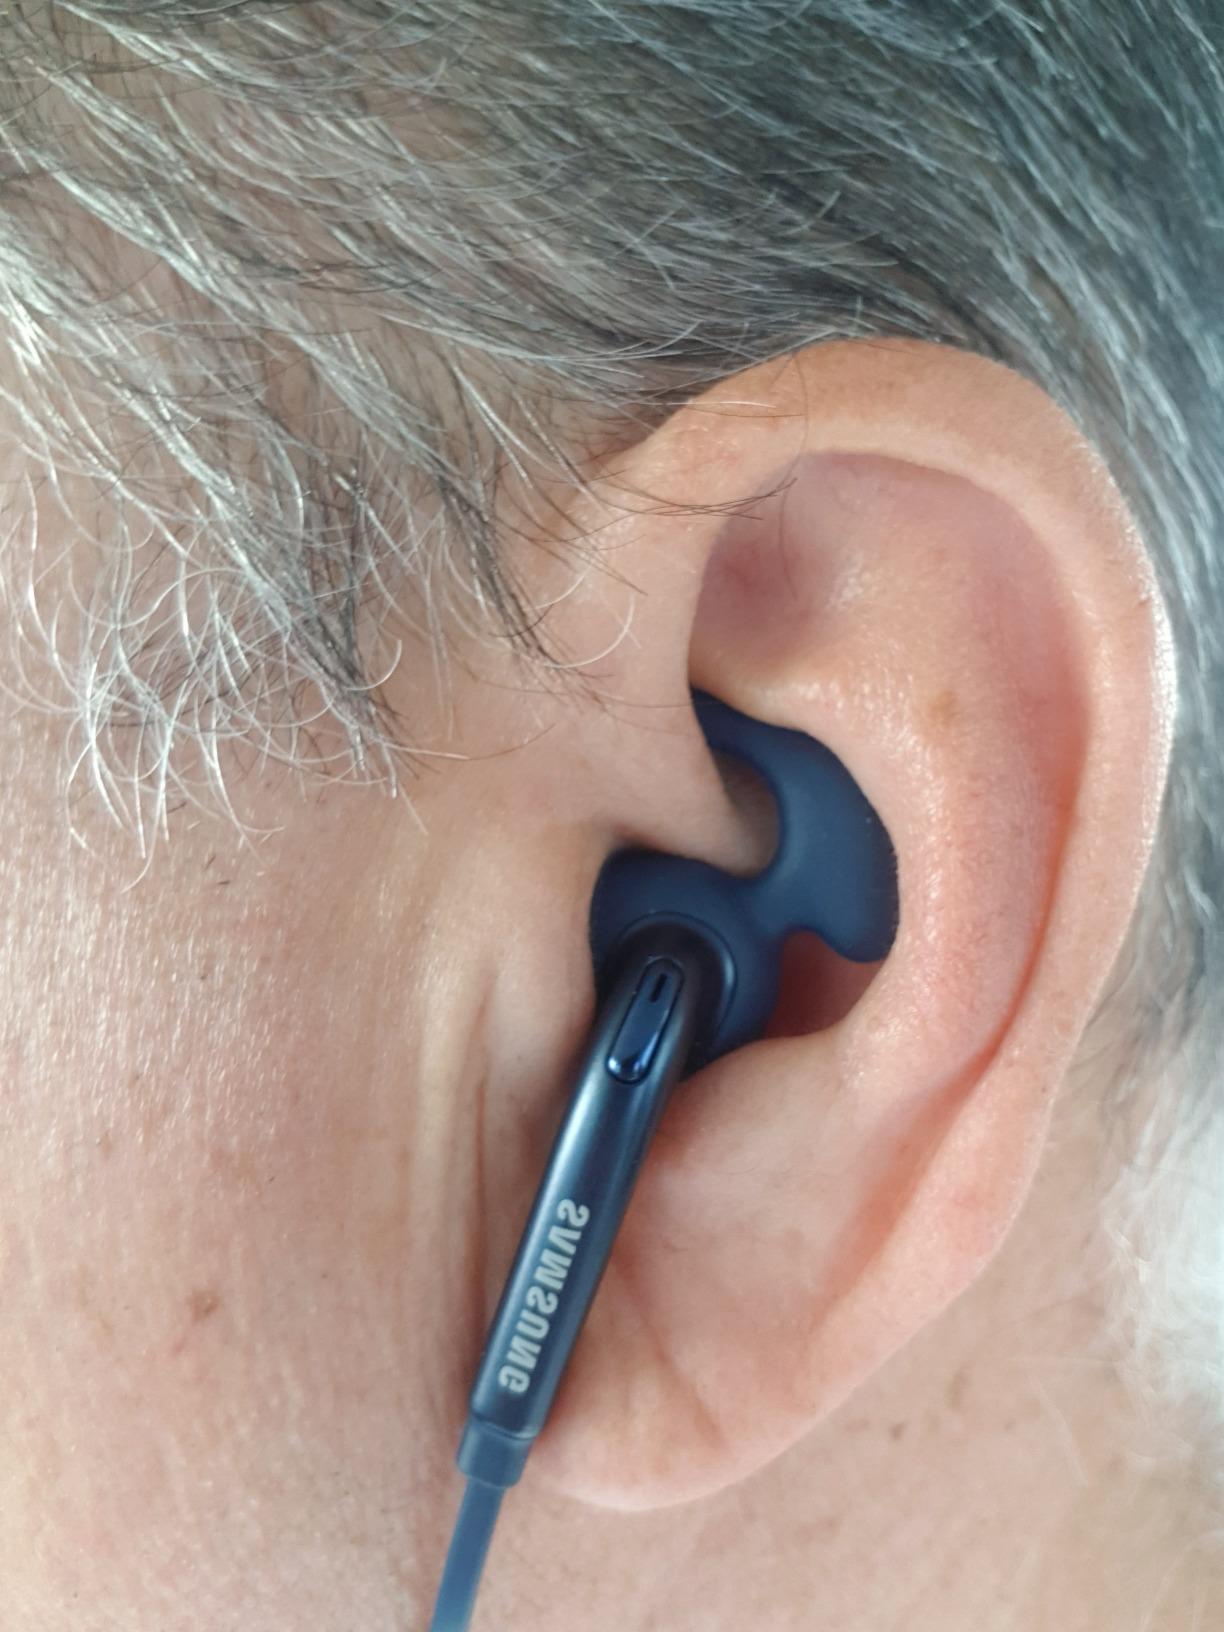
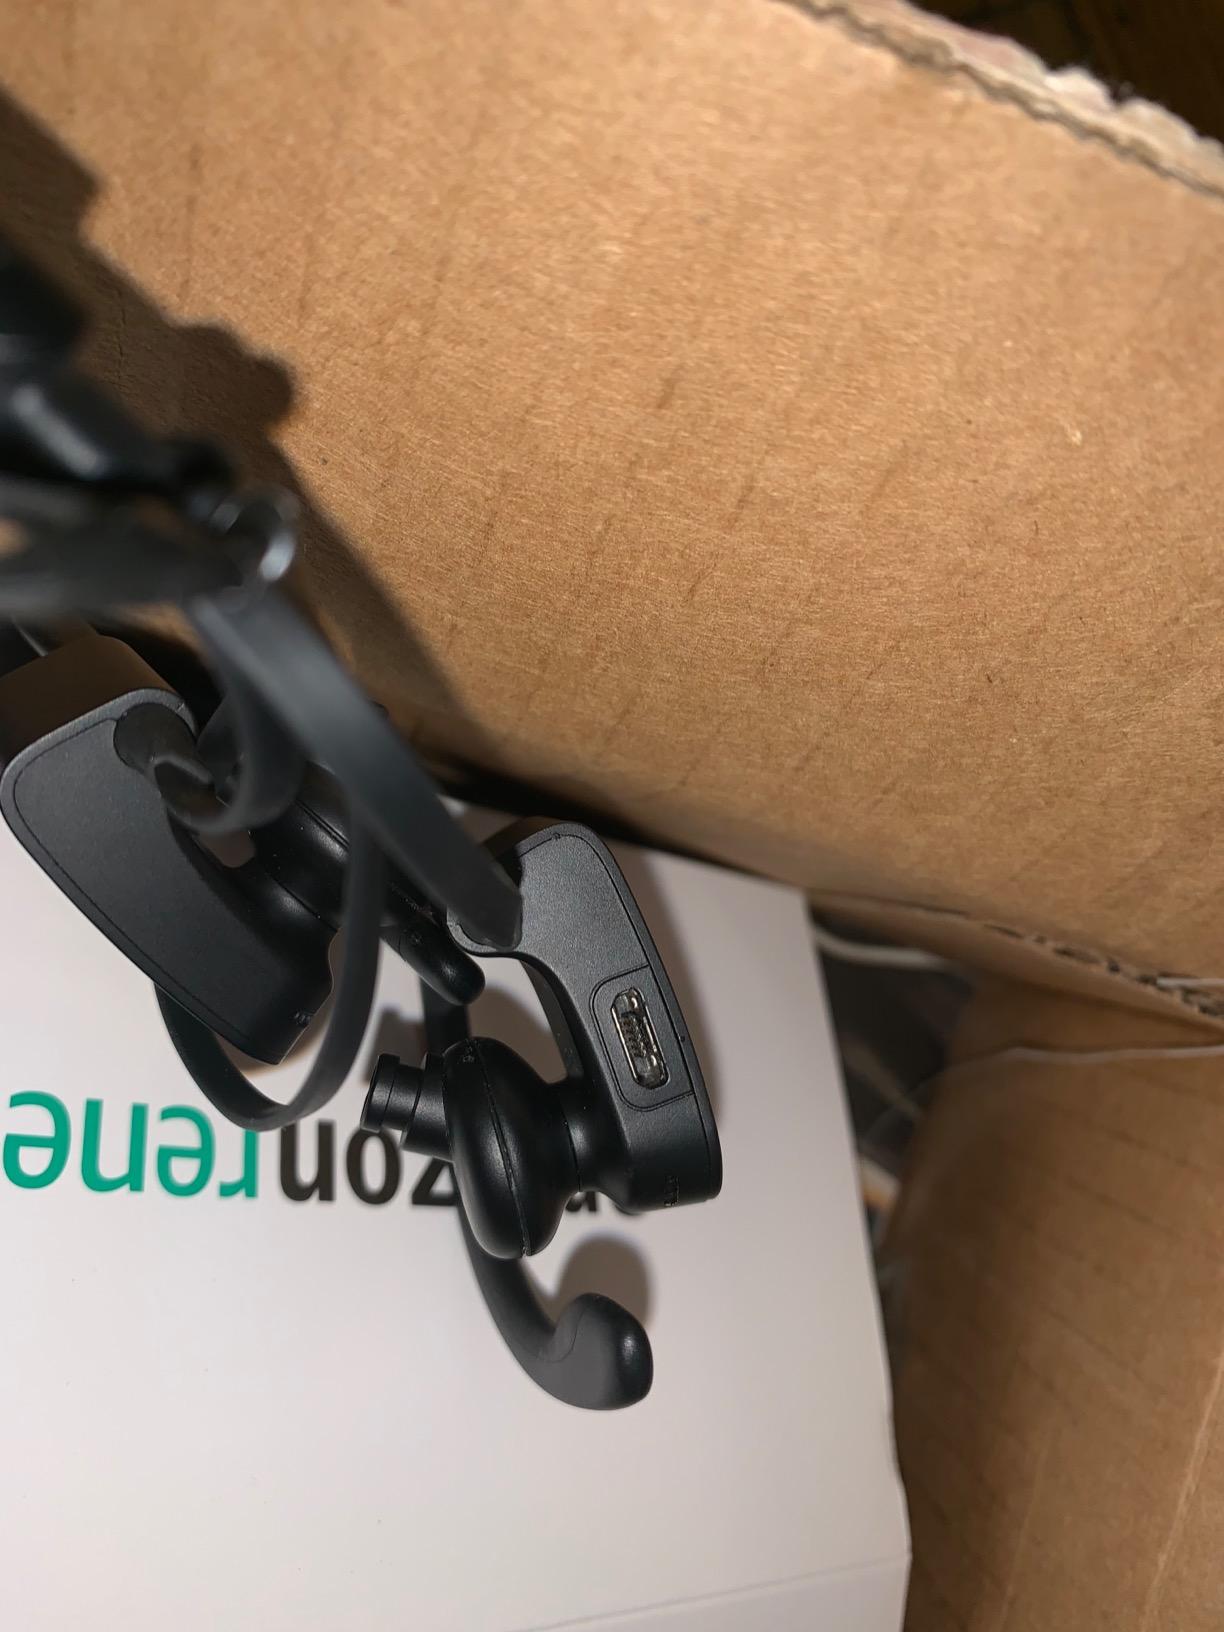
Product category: headphones
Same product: no